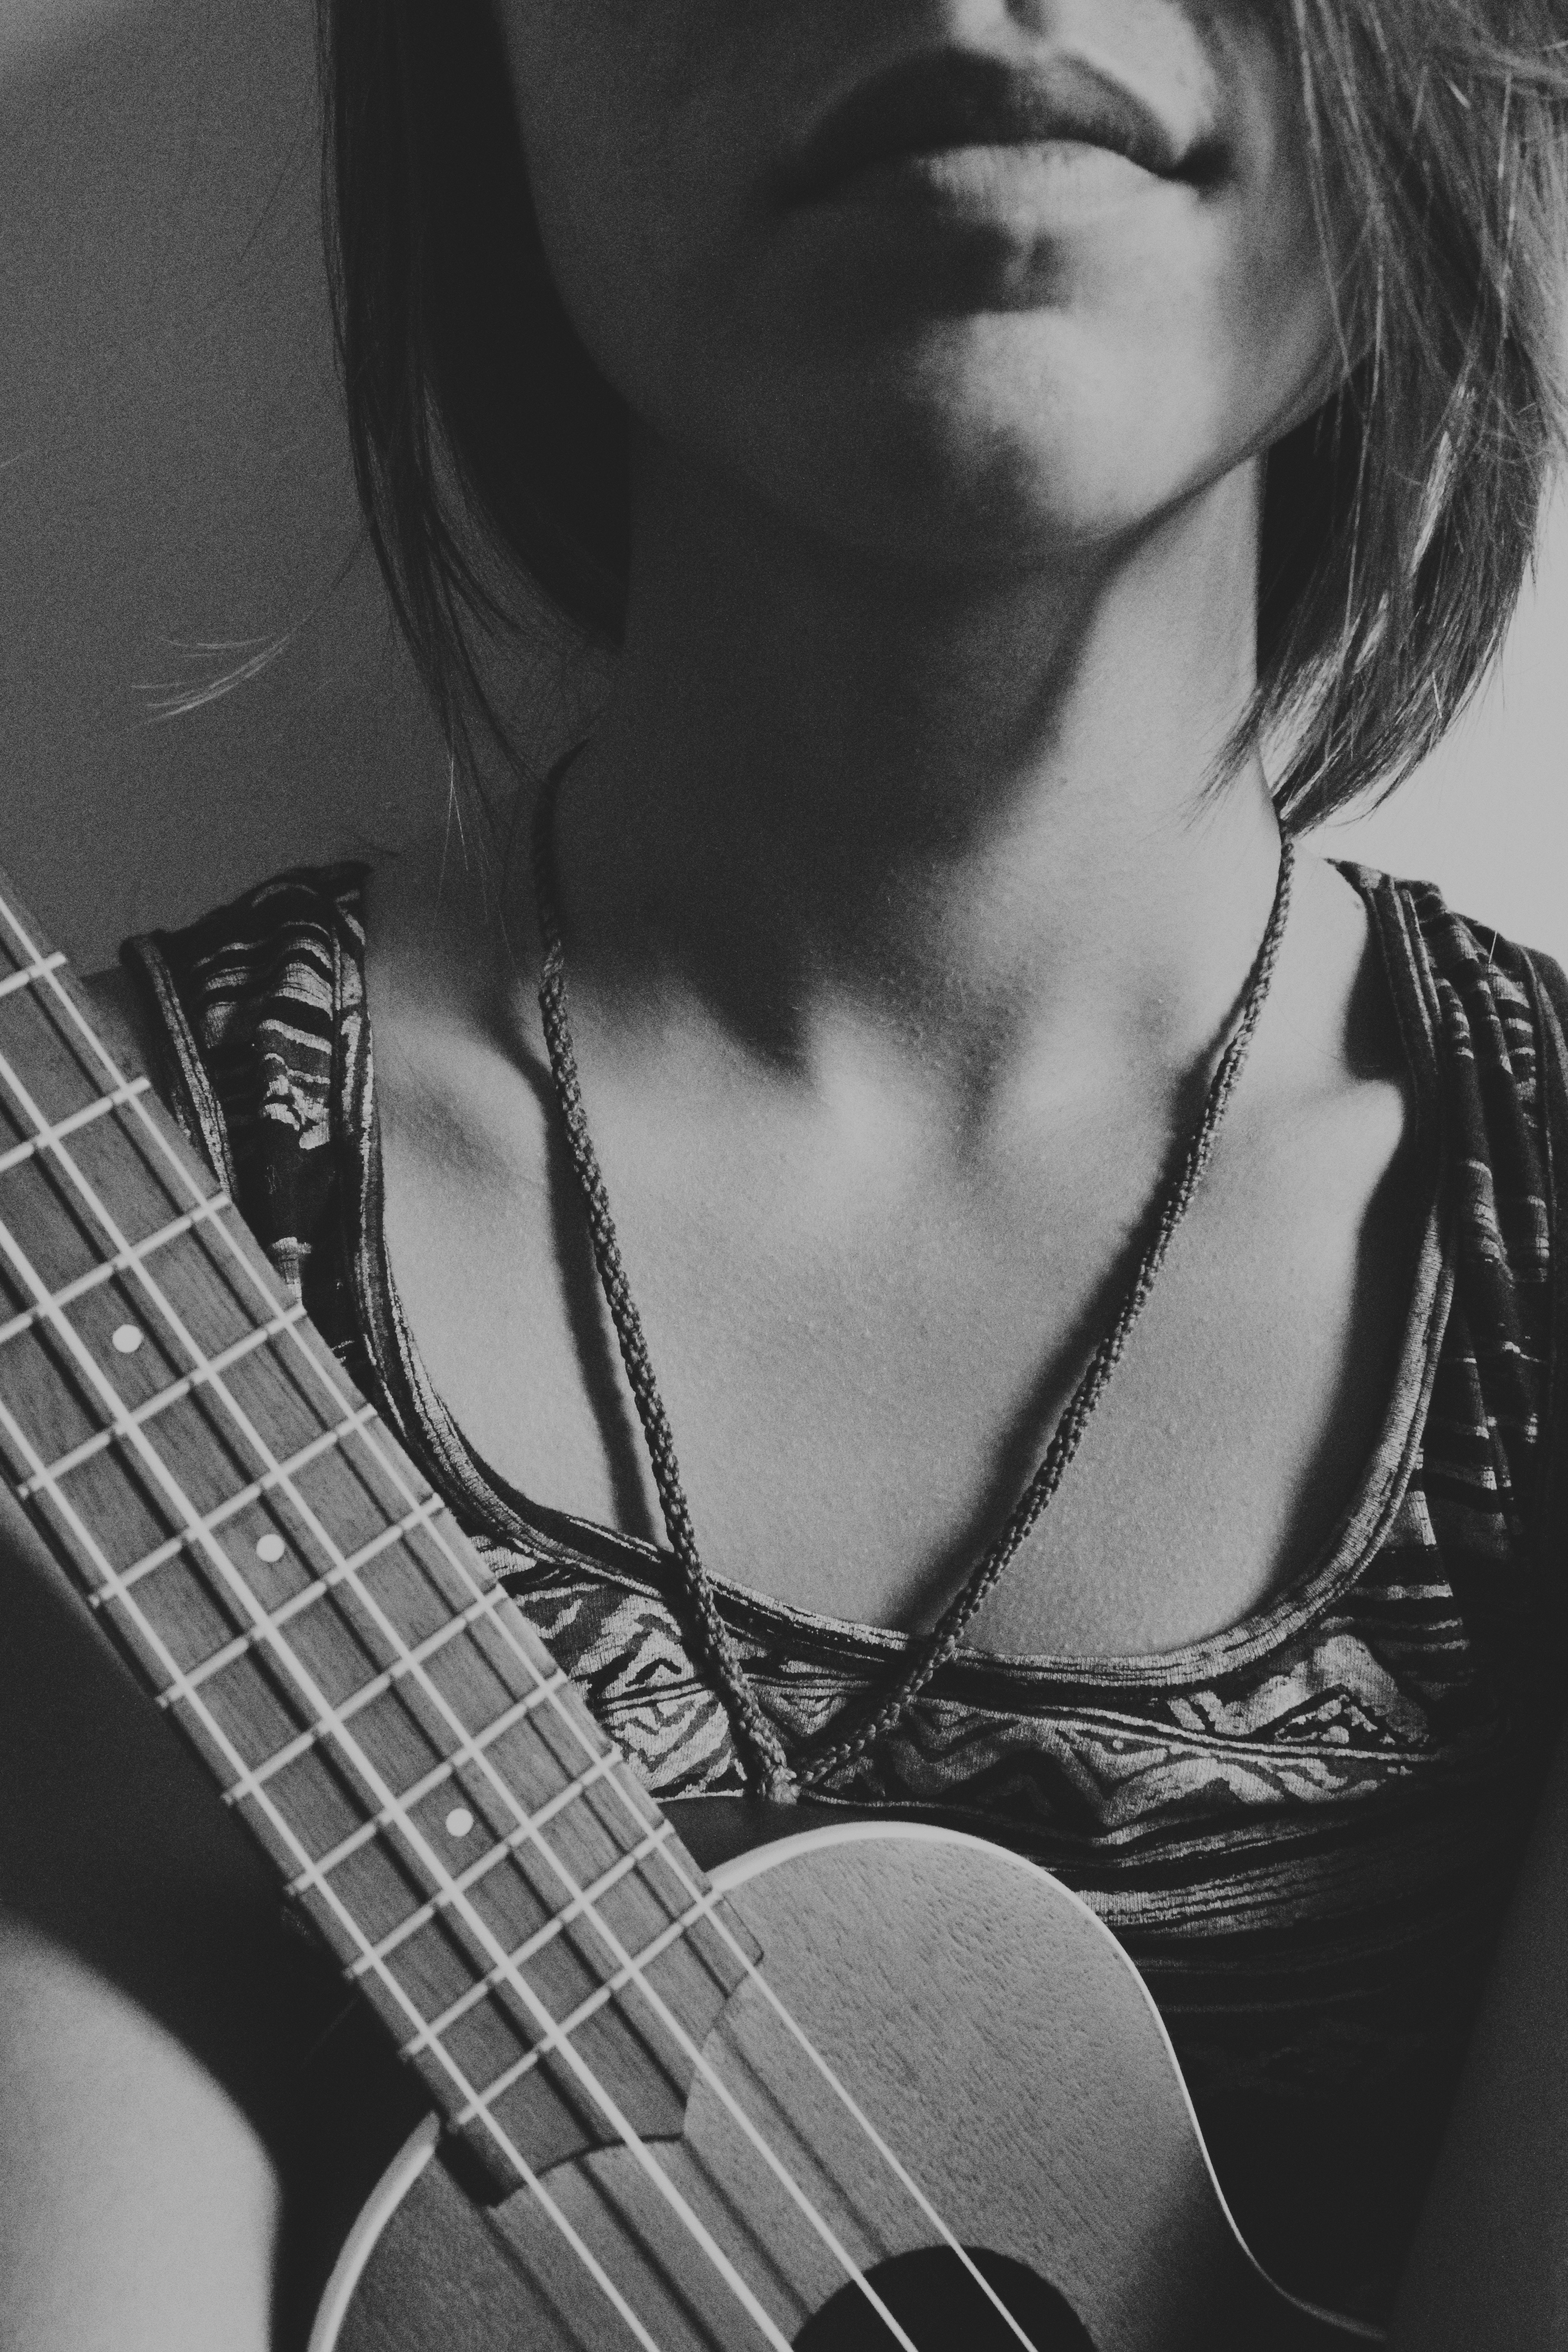
hand, person, black and white, girl, woman, white, photography, portrait, model, fashion, black, monochrome, lady, arm, beauty, guitarist, photo shoot, monochrome photography